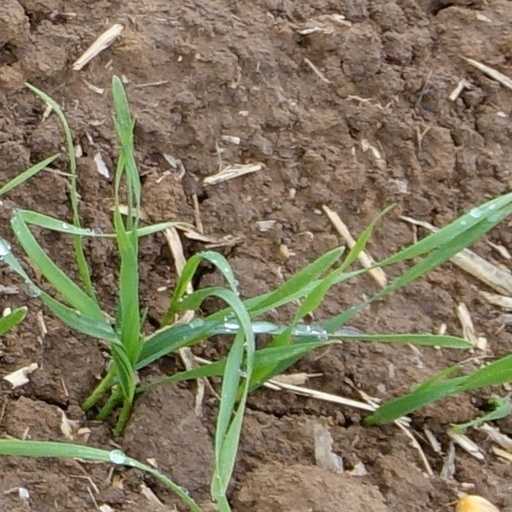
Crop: wheat